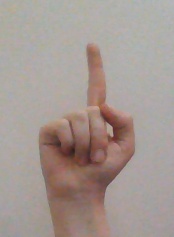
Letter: bb